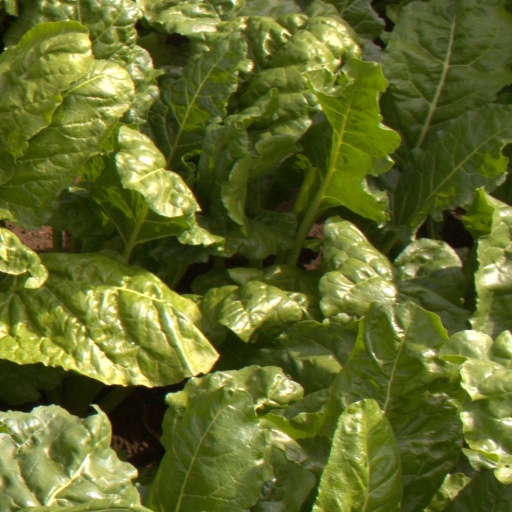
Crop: sugar beet